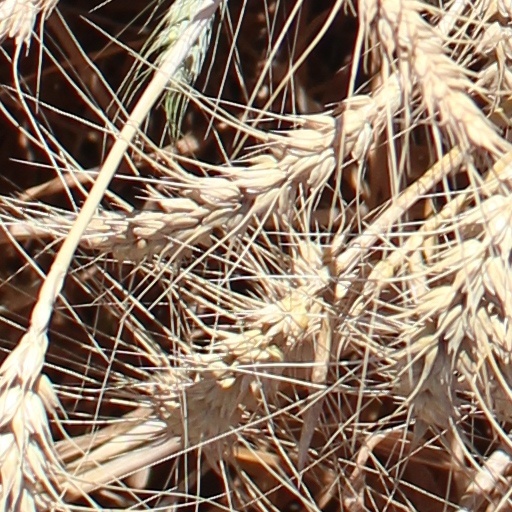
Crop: wheat